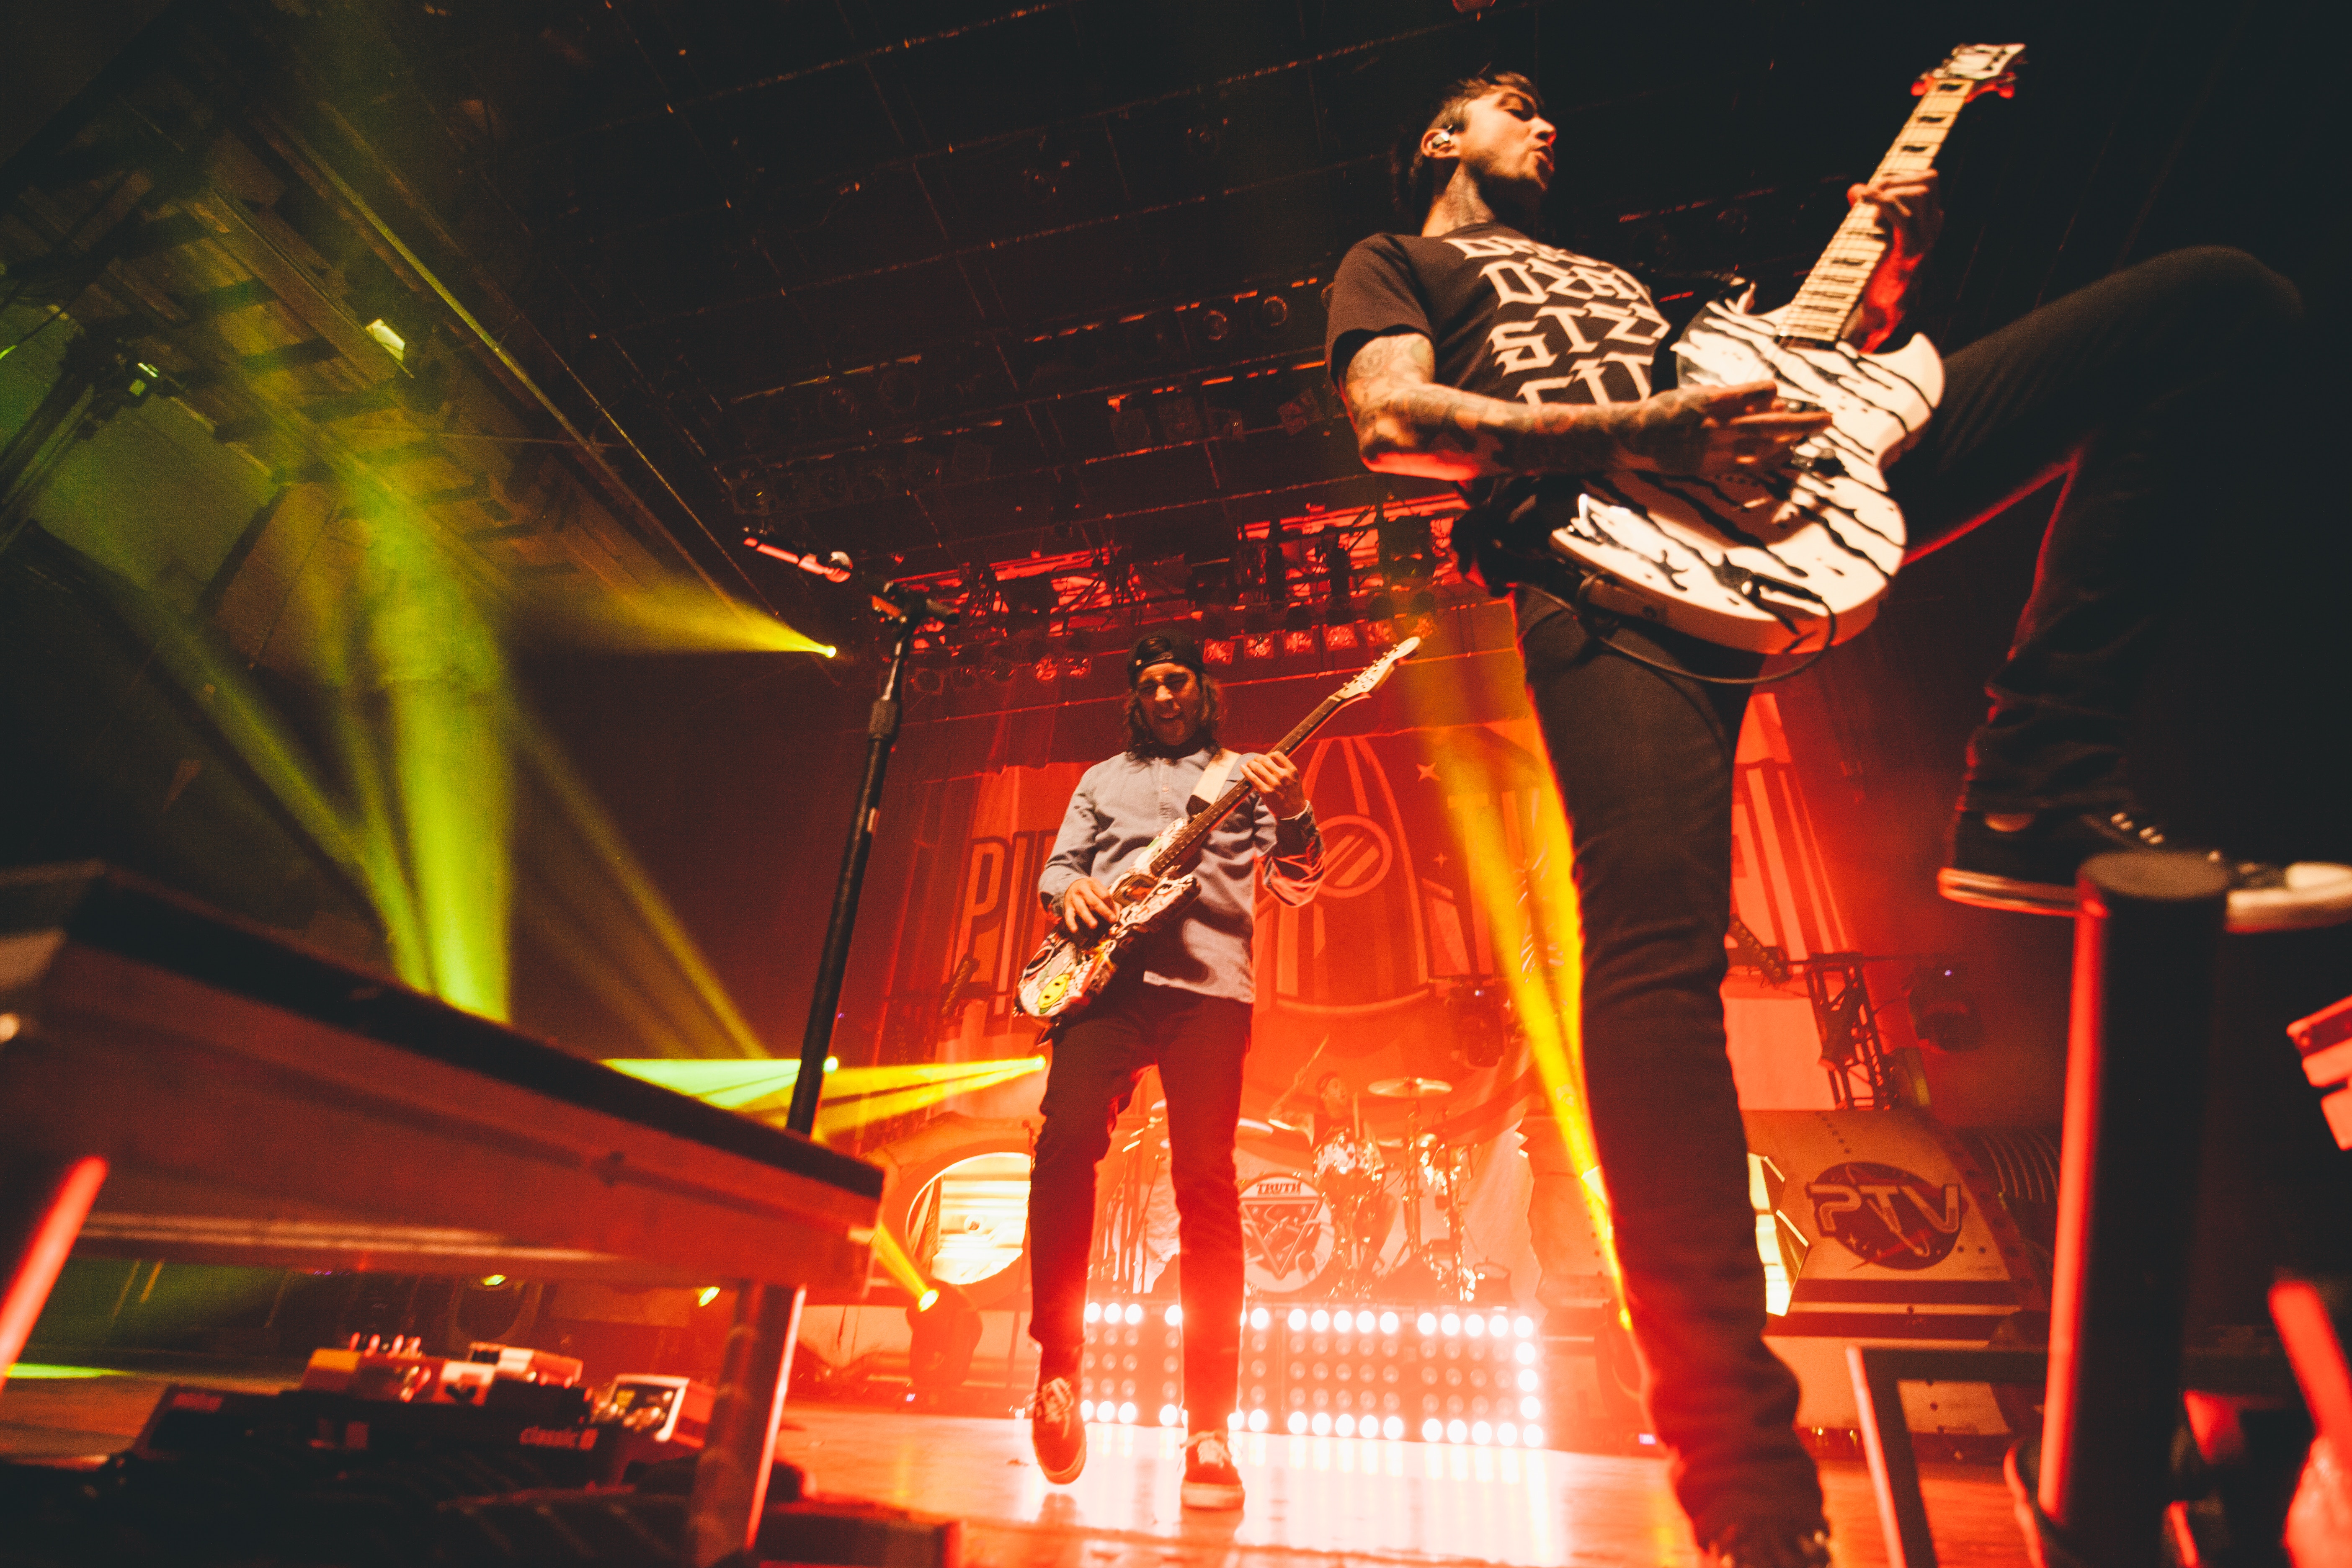
person, music, light, guitar, concert, musician, performance art, stage, performance, event, guitarist, entertainment, performing arts, rock concert, musical theatre